Église Saint-Pothin

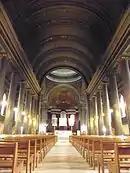
Interior of the church

This church has a neoclassical style and looks like a Greek temple. It has a Latin cross form, and its facade has a Doric portico, topped by a triangular pediment, and many Doric columns. Above the six columns of the facade, there are a frieze and a triangular pediment with a cross.